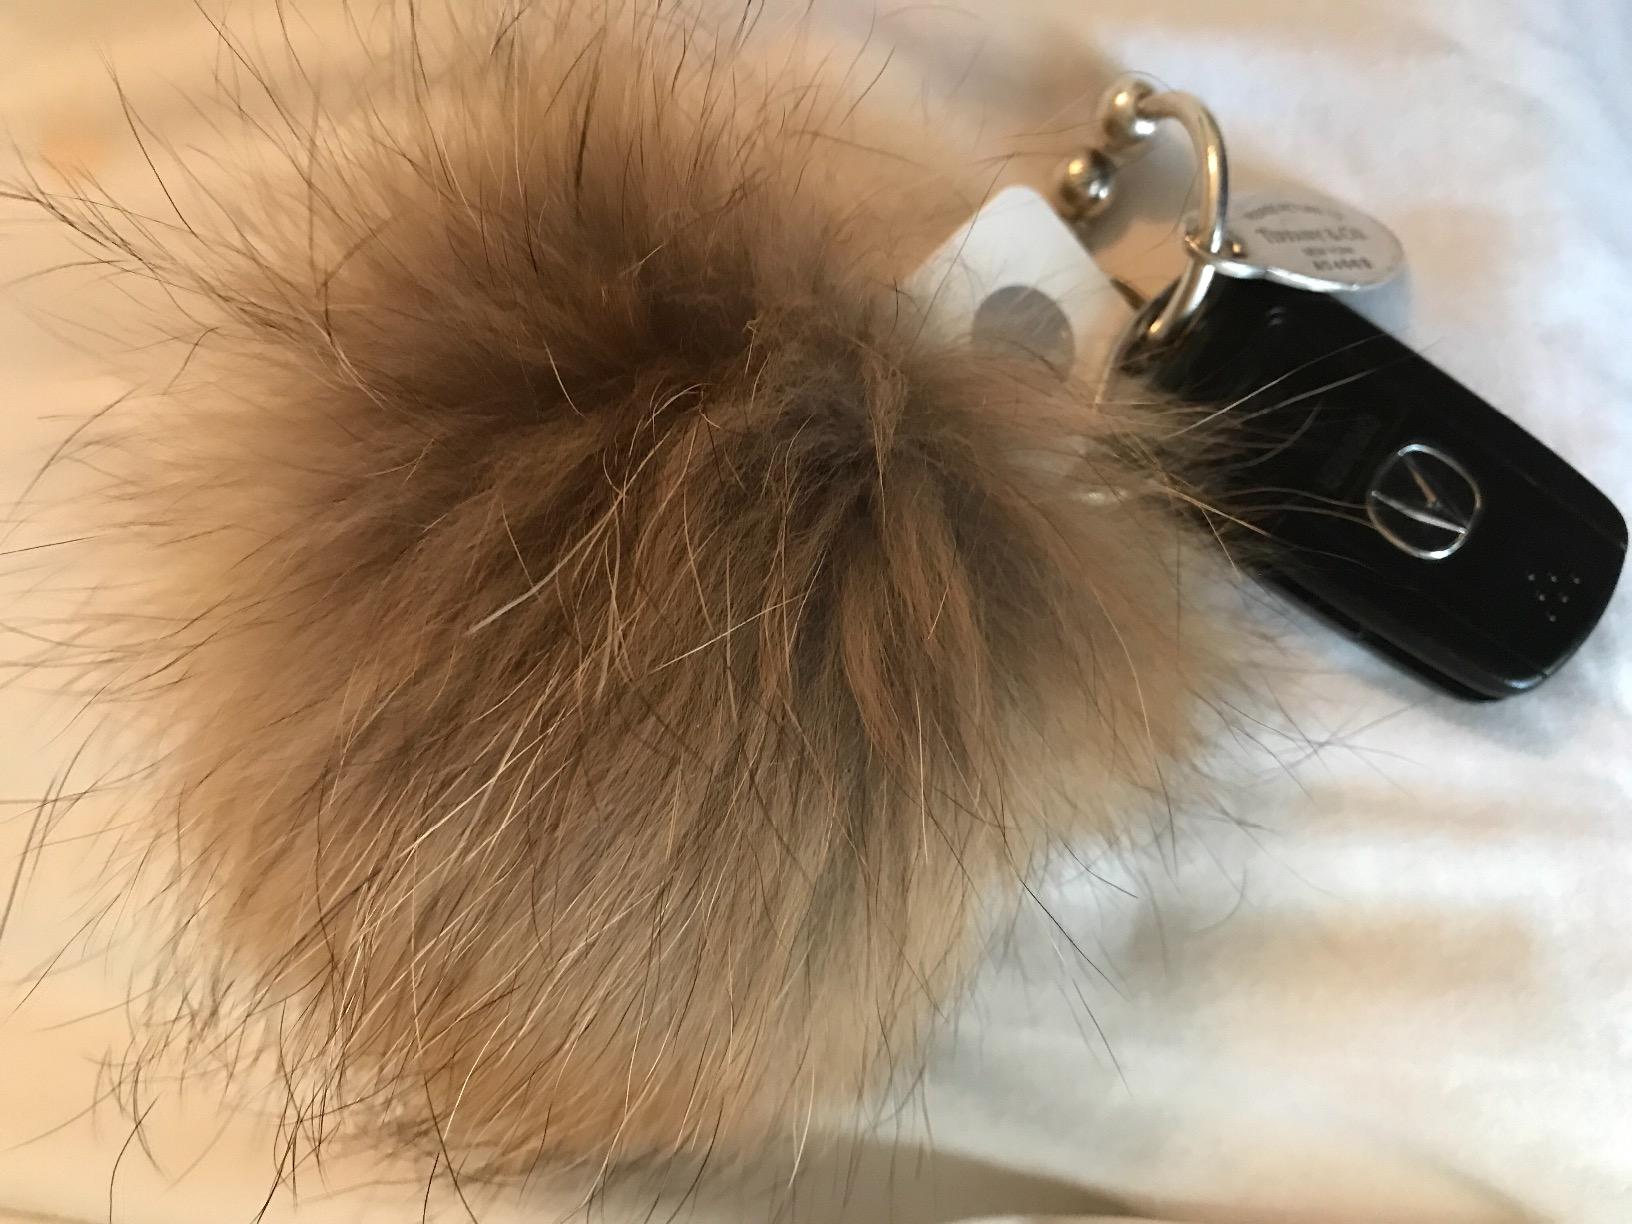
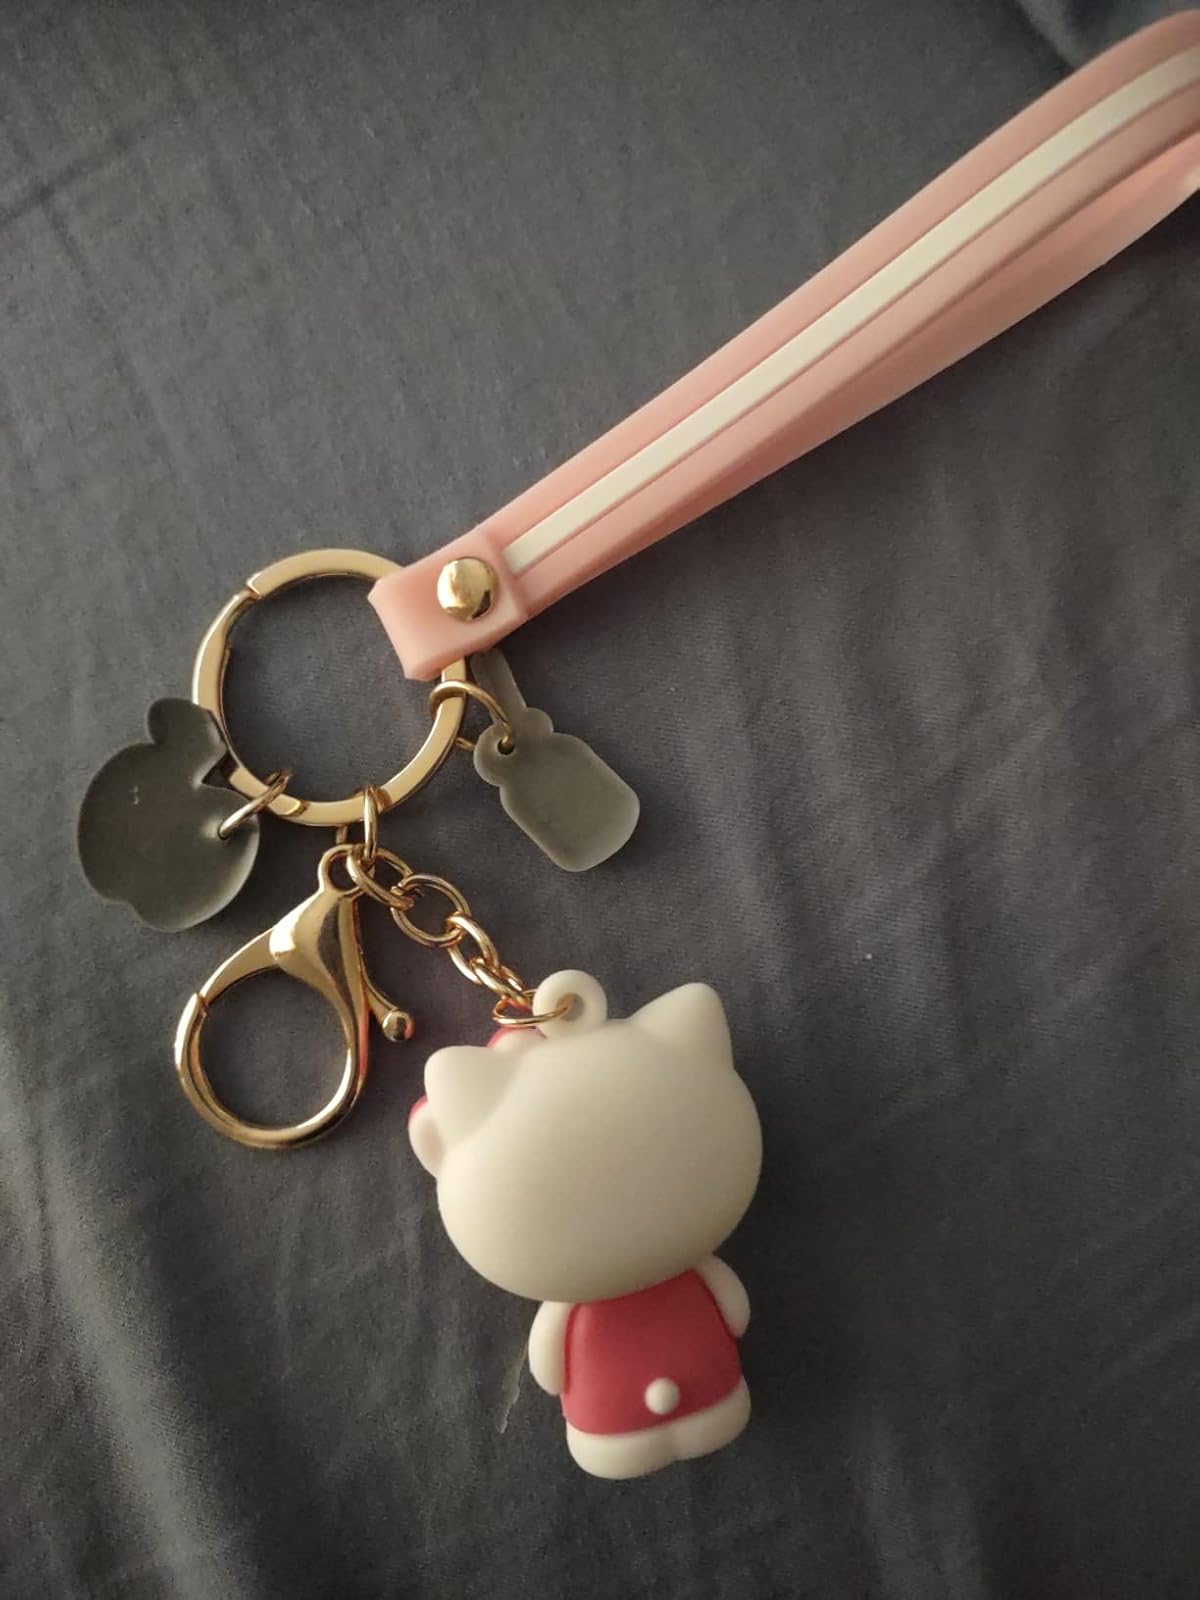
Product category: accessories_keychain
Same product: no